Nassos Vakalis

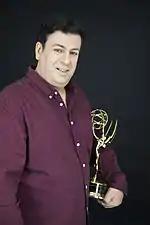

Nassos (Athanassios) Vakalis was born and raised in Athens, Greece. Since childhood, he demonstrated an interest in art, submitting his early work in various contests and winning numerous prizes and distinctions.